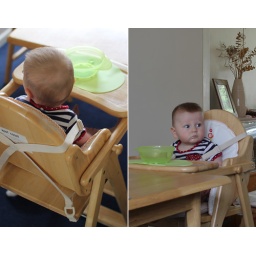
She was so good sitting in her chair for the first time.